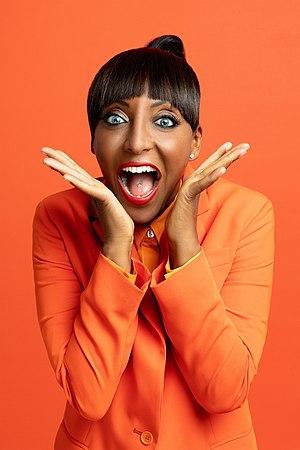
Senhit Zadik Zadik connue sous le nom de scène de Senhit est une chanteuse italienne.